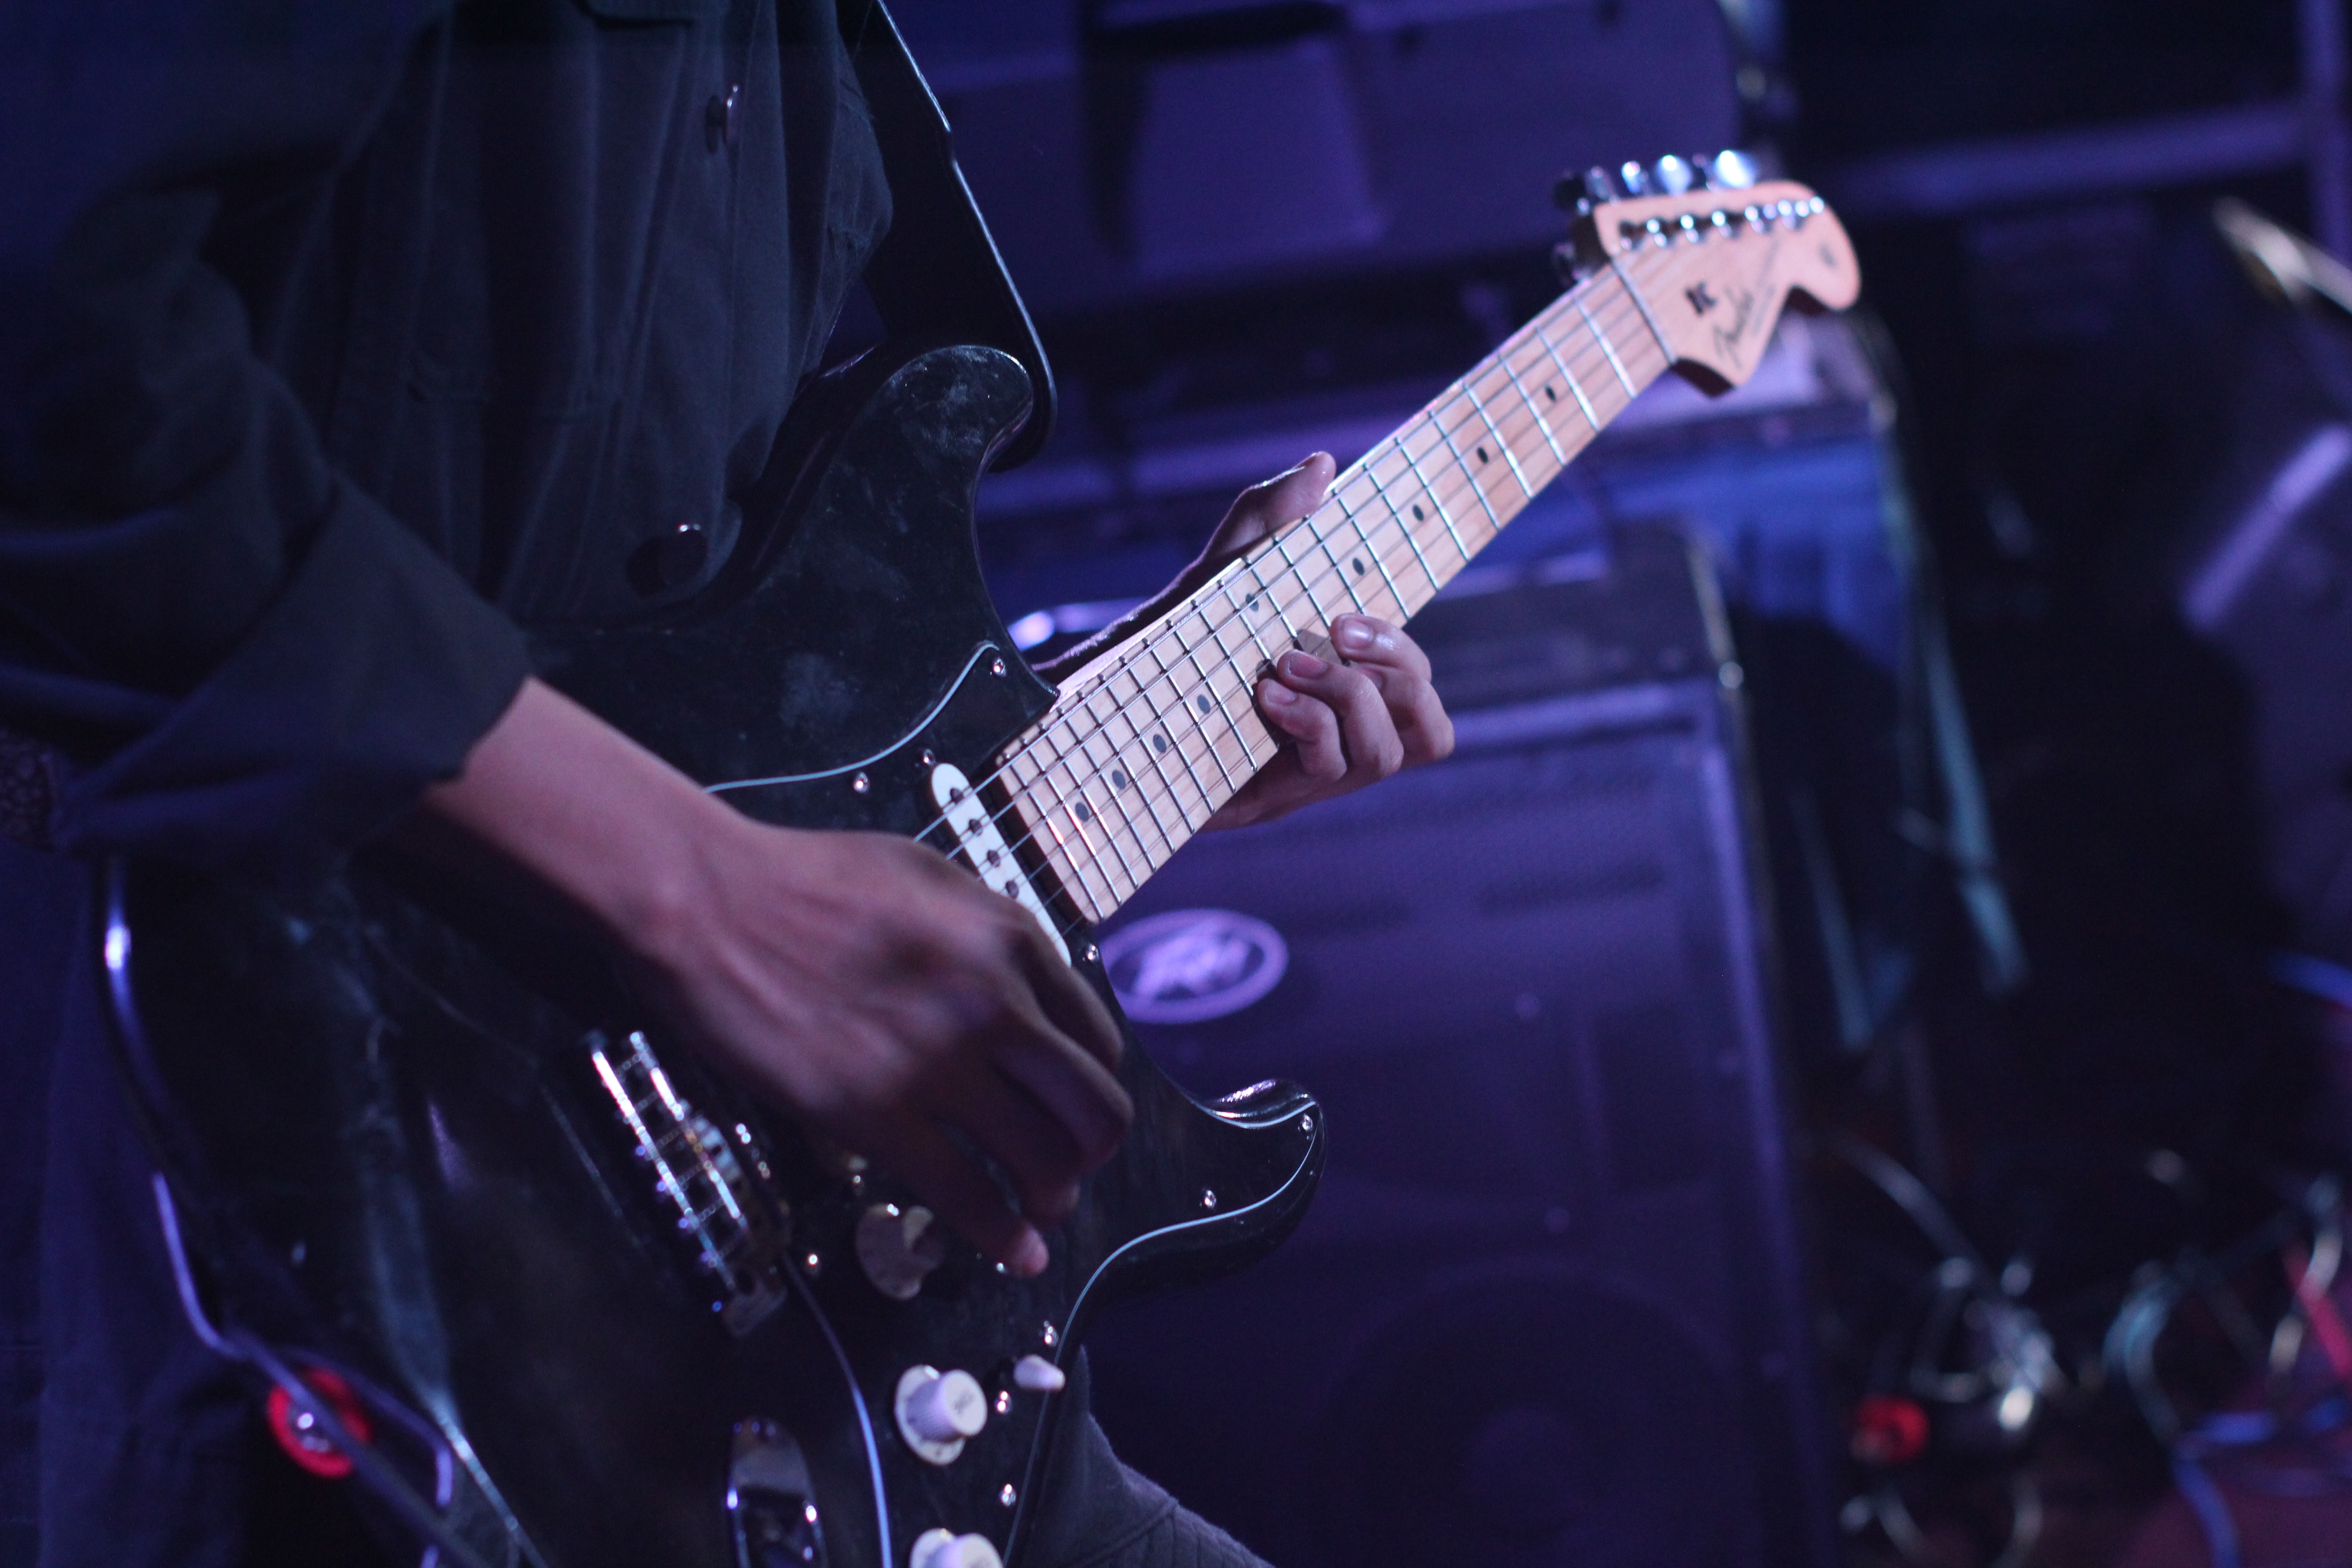
musician, guitarist, guitar, musical instrument, string instrument, performance, music, entertainment, electric guitar, bass guitar, plucked string instruments, bassist, concert, string instrument accessory, rock concert, blue, performing arts, musical instrument accessory, purple, guitar accessory, music artist, public event, event, sky, musical ensemble, stage, pop music, jazz guitarist, music venue, singing, darkness, performance art, singer, night, electronic instrument, slide guitar, crowd